National Federation of Women Workers

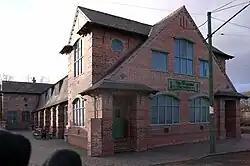

The NFWW worked with employers who were willing from the start to pay the minimum wage by ensuring them that their undercutting competitors would not get an advantage. The only way this could be achieved was to ensure workers for the company's refusing to pay the minimum wage went on strike in August 1910.